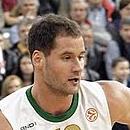
Age: 25